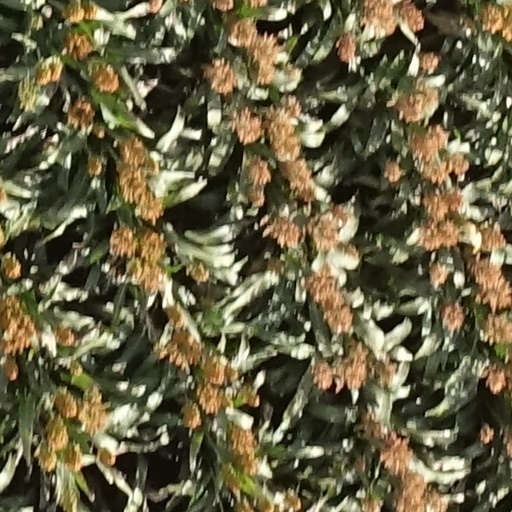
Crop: sorghum